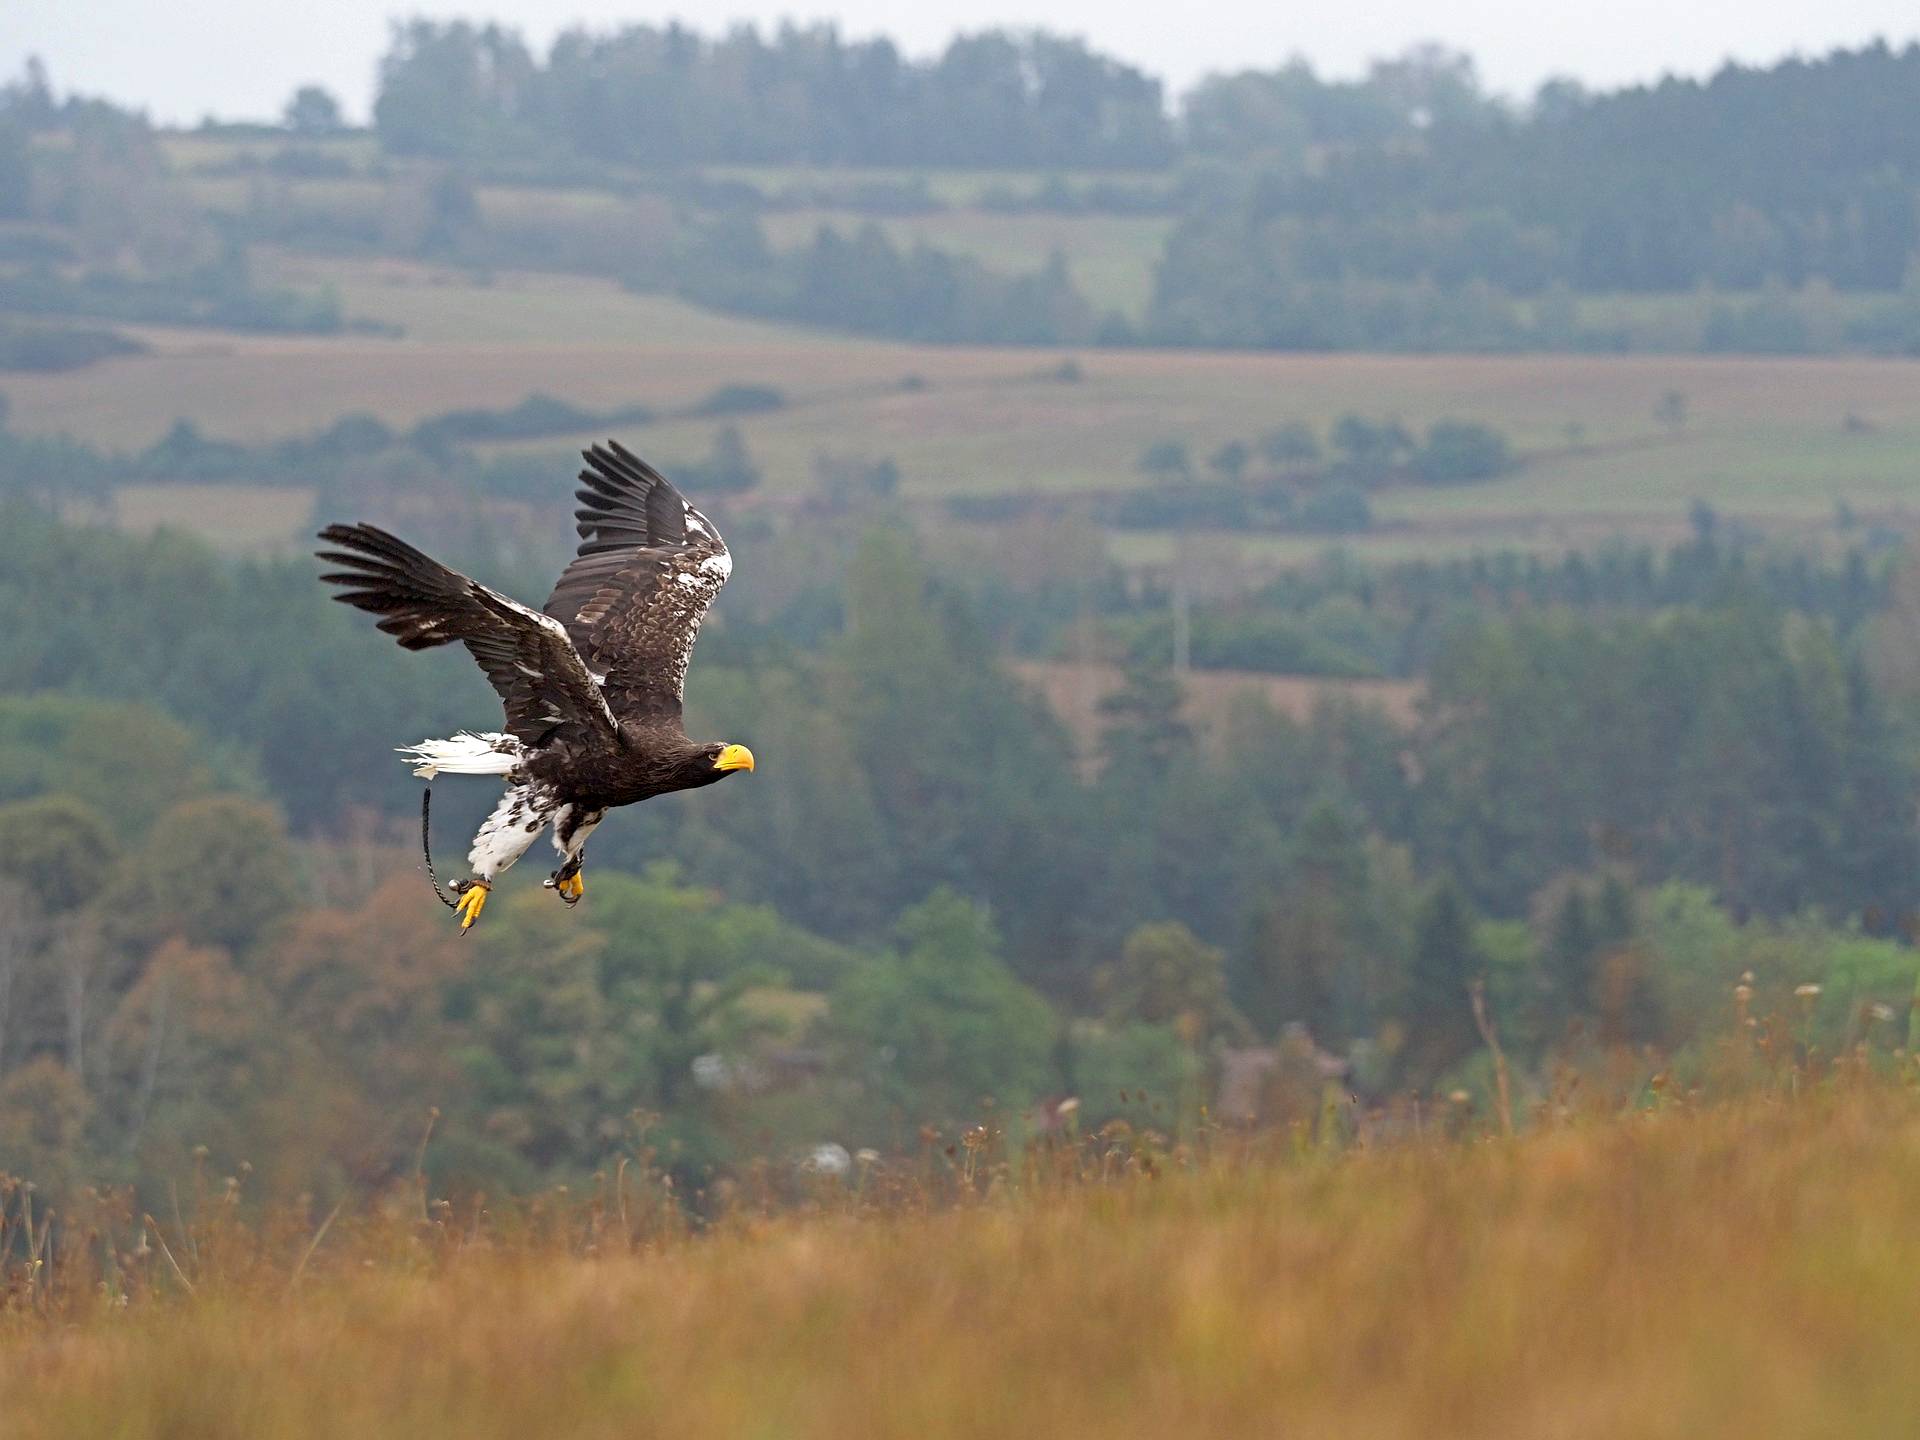
animals, bird, eagle, golden eagle, bird of prey, accipitridae, beak, wildlife, northern harrier, bald eagle, accipitriformes, ecoregion, grassland, harrier, sky, hawk, buzzard, sea eagle, falconiformes, wing, kite, falcon, steppe, plant, red tailed hawk